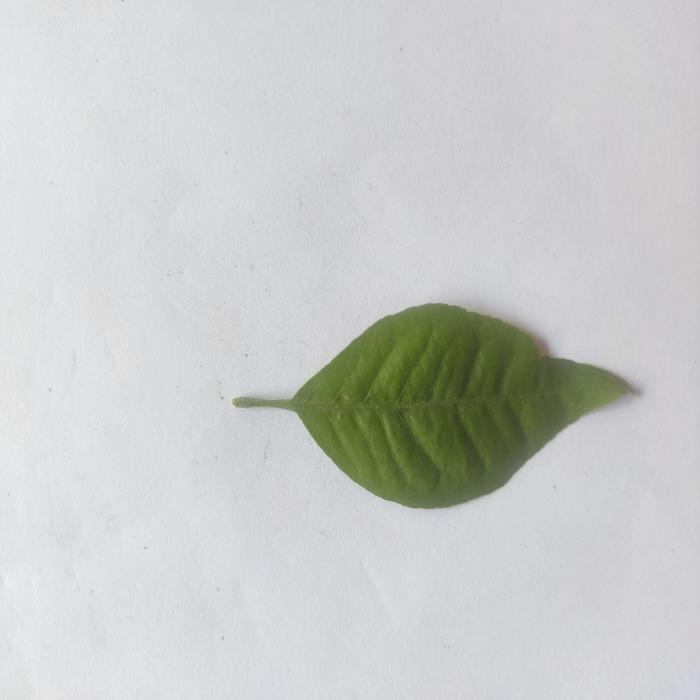
Crop: Aegle Marmelos
Leaf condition: Healthy_Leaf